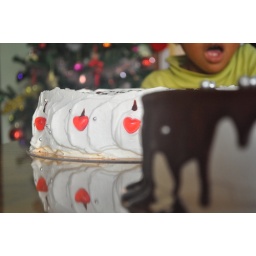
christmas tree and kids' joy over a mouth-watering cake